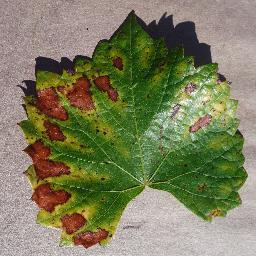
Label: Grape___Esca_(Black_Measles)